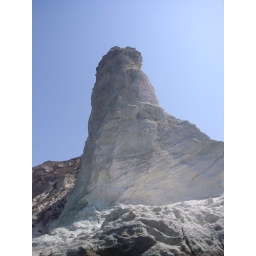
White beach by boat